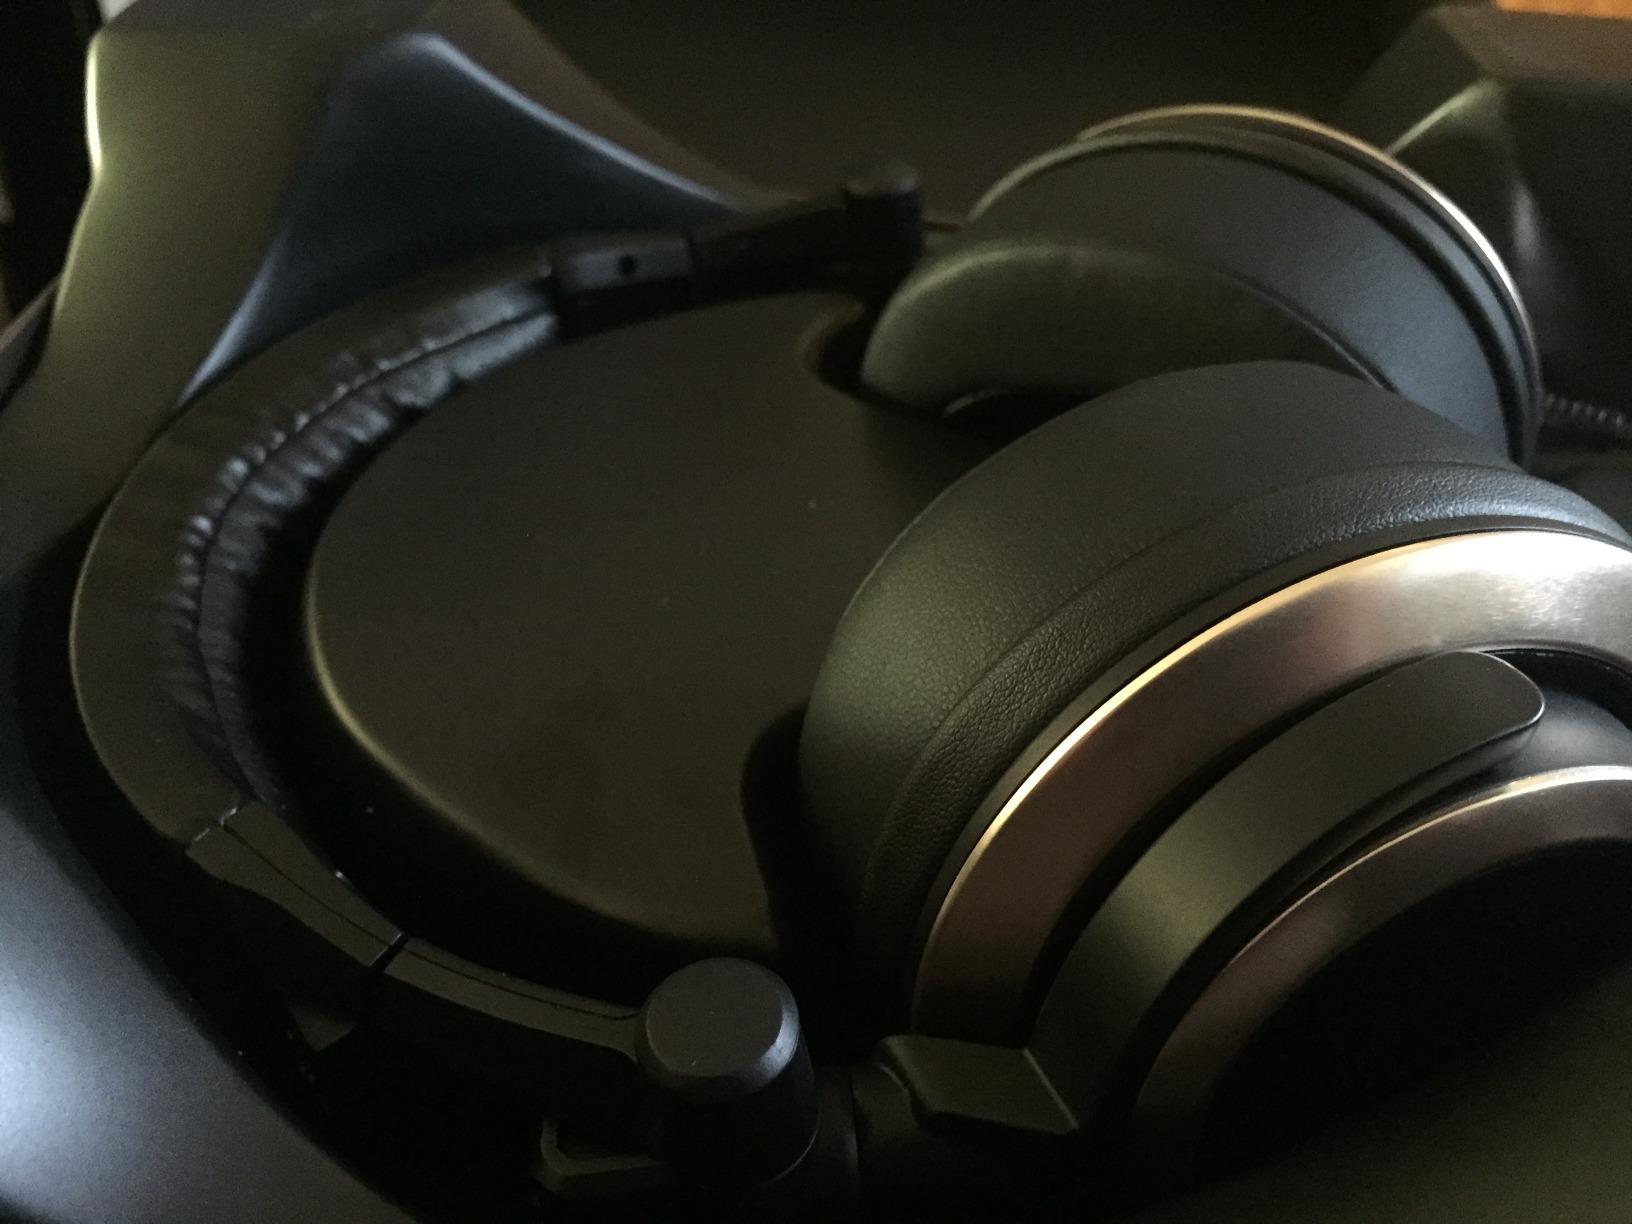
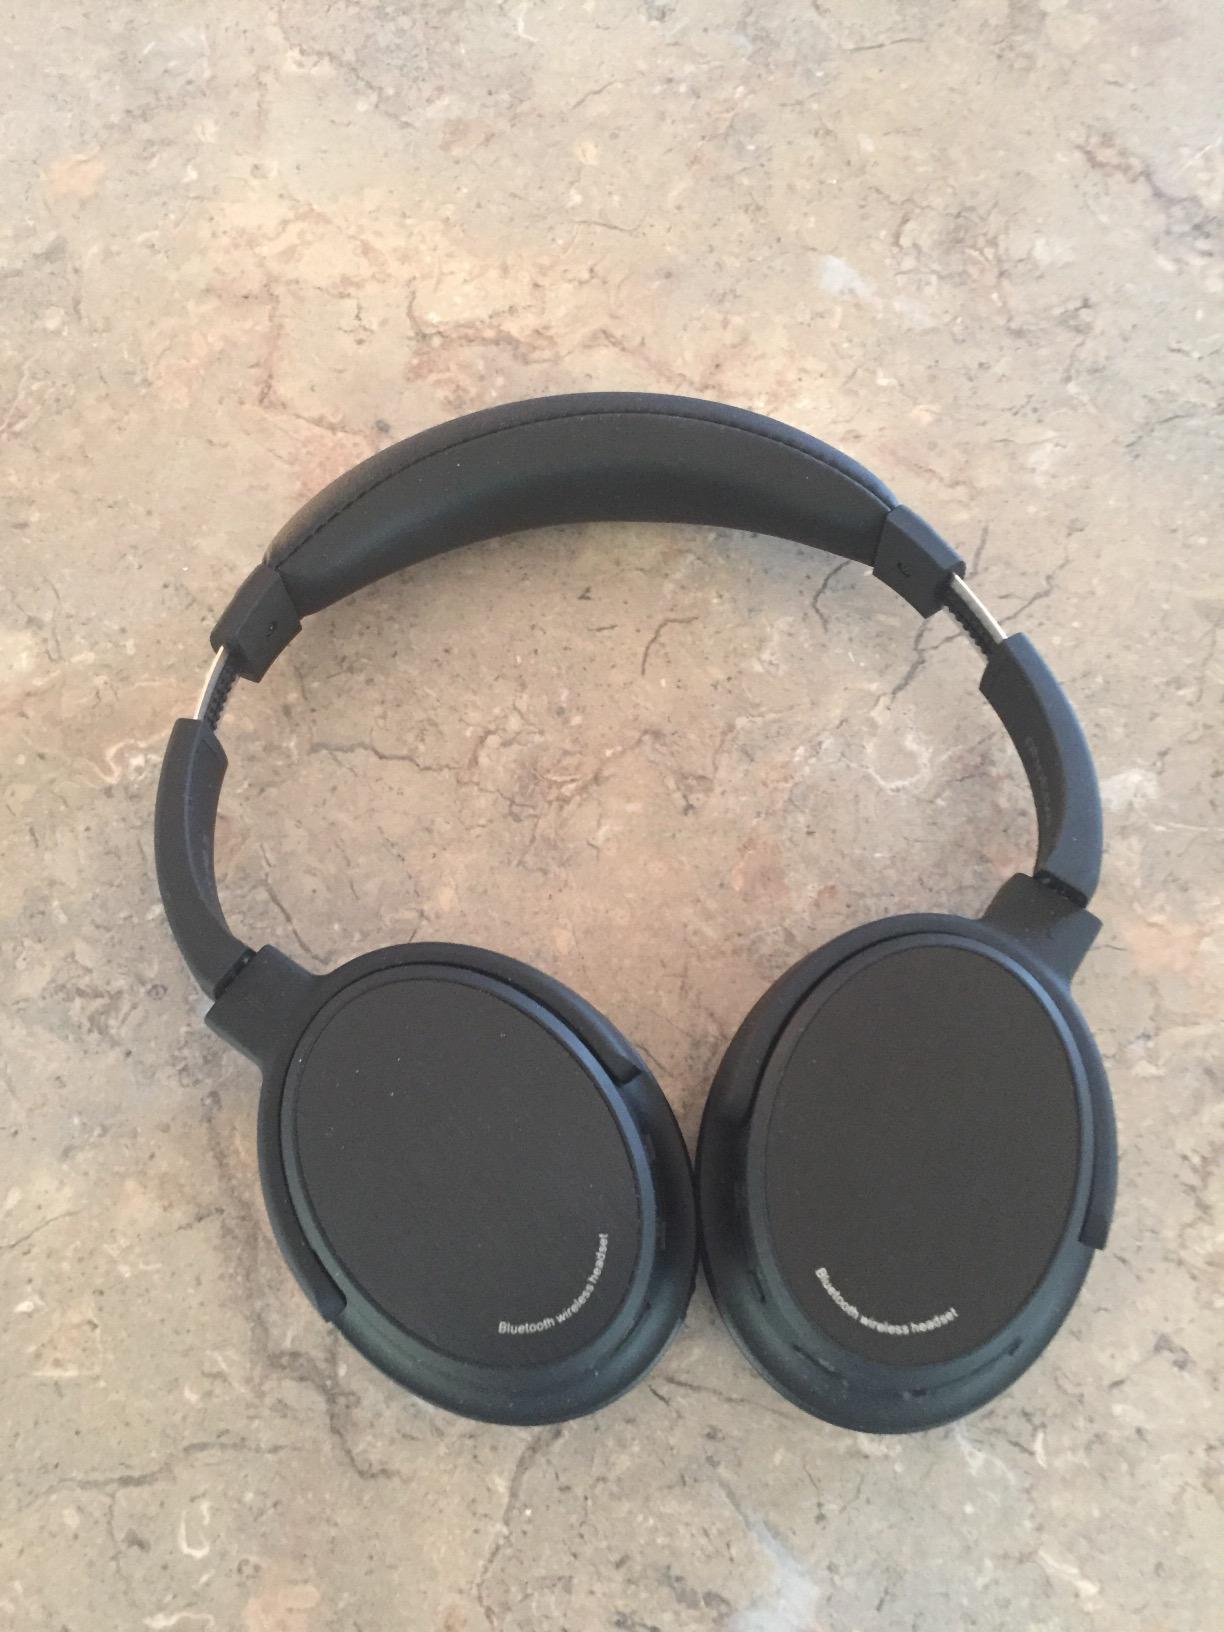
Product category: headphones
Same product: no